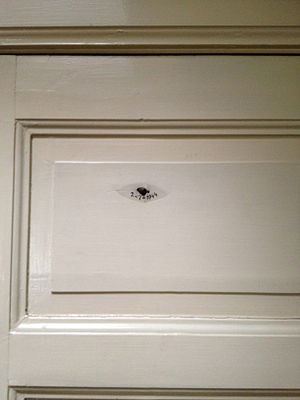
Lille Mølle / Historie
2. juli 1944 var der skyderi uden for møllen, og en kugle gik gennem soveværelset til skabet i gangen. Ægteparret markerede kuglen med datoen.
Lille Mølle er den eneste bevarede af de gamle voldmøller på Christianshavns vold, beliggende mellem Torvegade og Bådsmandsstræde i den del af Københavns befæstning, der kaldtes Løvens bastion. Af den samlede befæstnings ca. 25 møller er der er kun 2 møller bevaret, Kastelsmøllen og Lille Mølle.